Buckman, Portland, Oregon

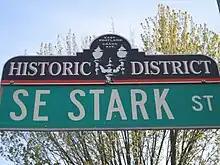
East Portland-Grand Ave Historic District street sign topper in the Buckman neighborhood, 2011

Three bridges connect Buckman to neighborhoods in Southwest Portland across the Willamette: the Old Town Chinatown neighborhood via the Burnside Bridge, and Downtown Portland via the Morrison and Hawthorne Bridges.